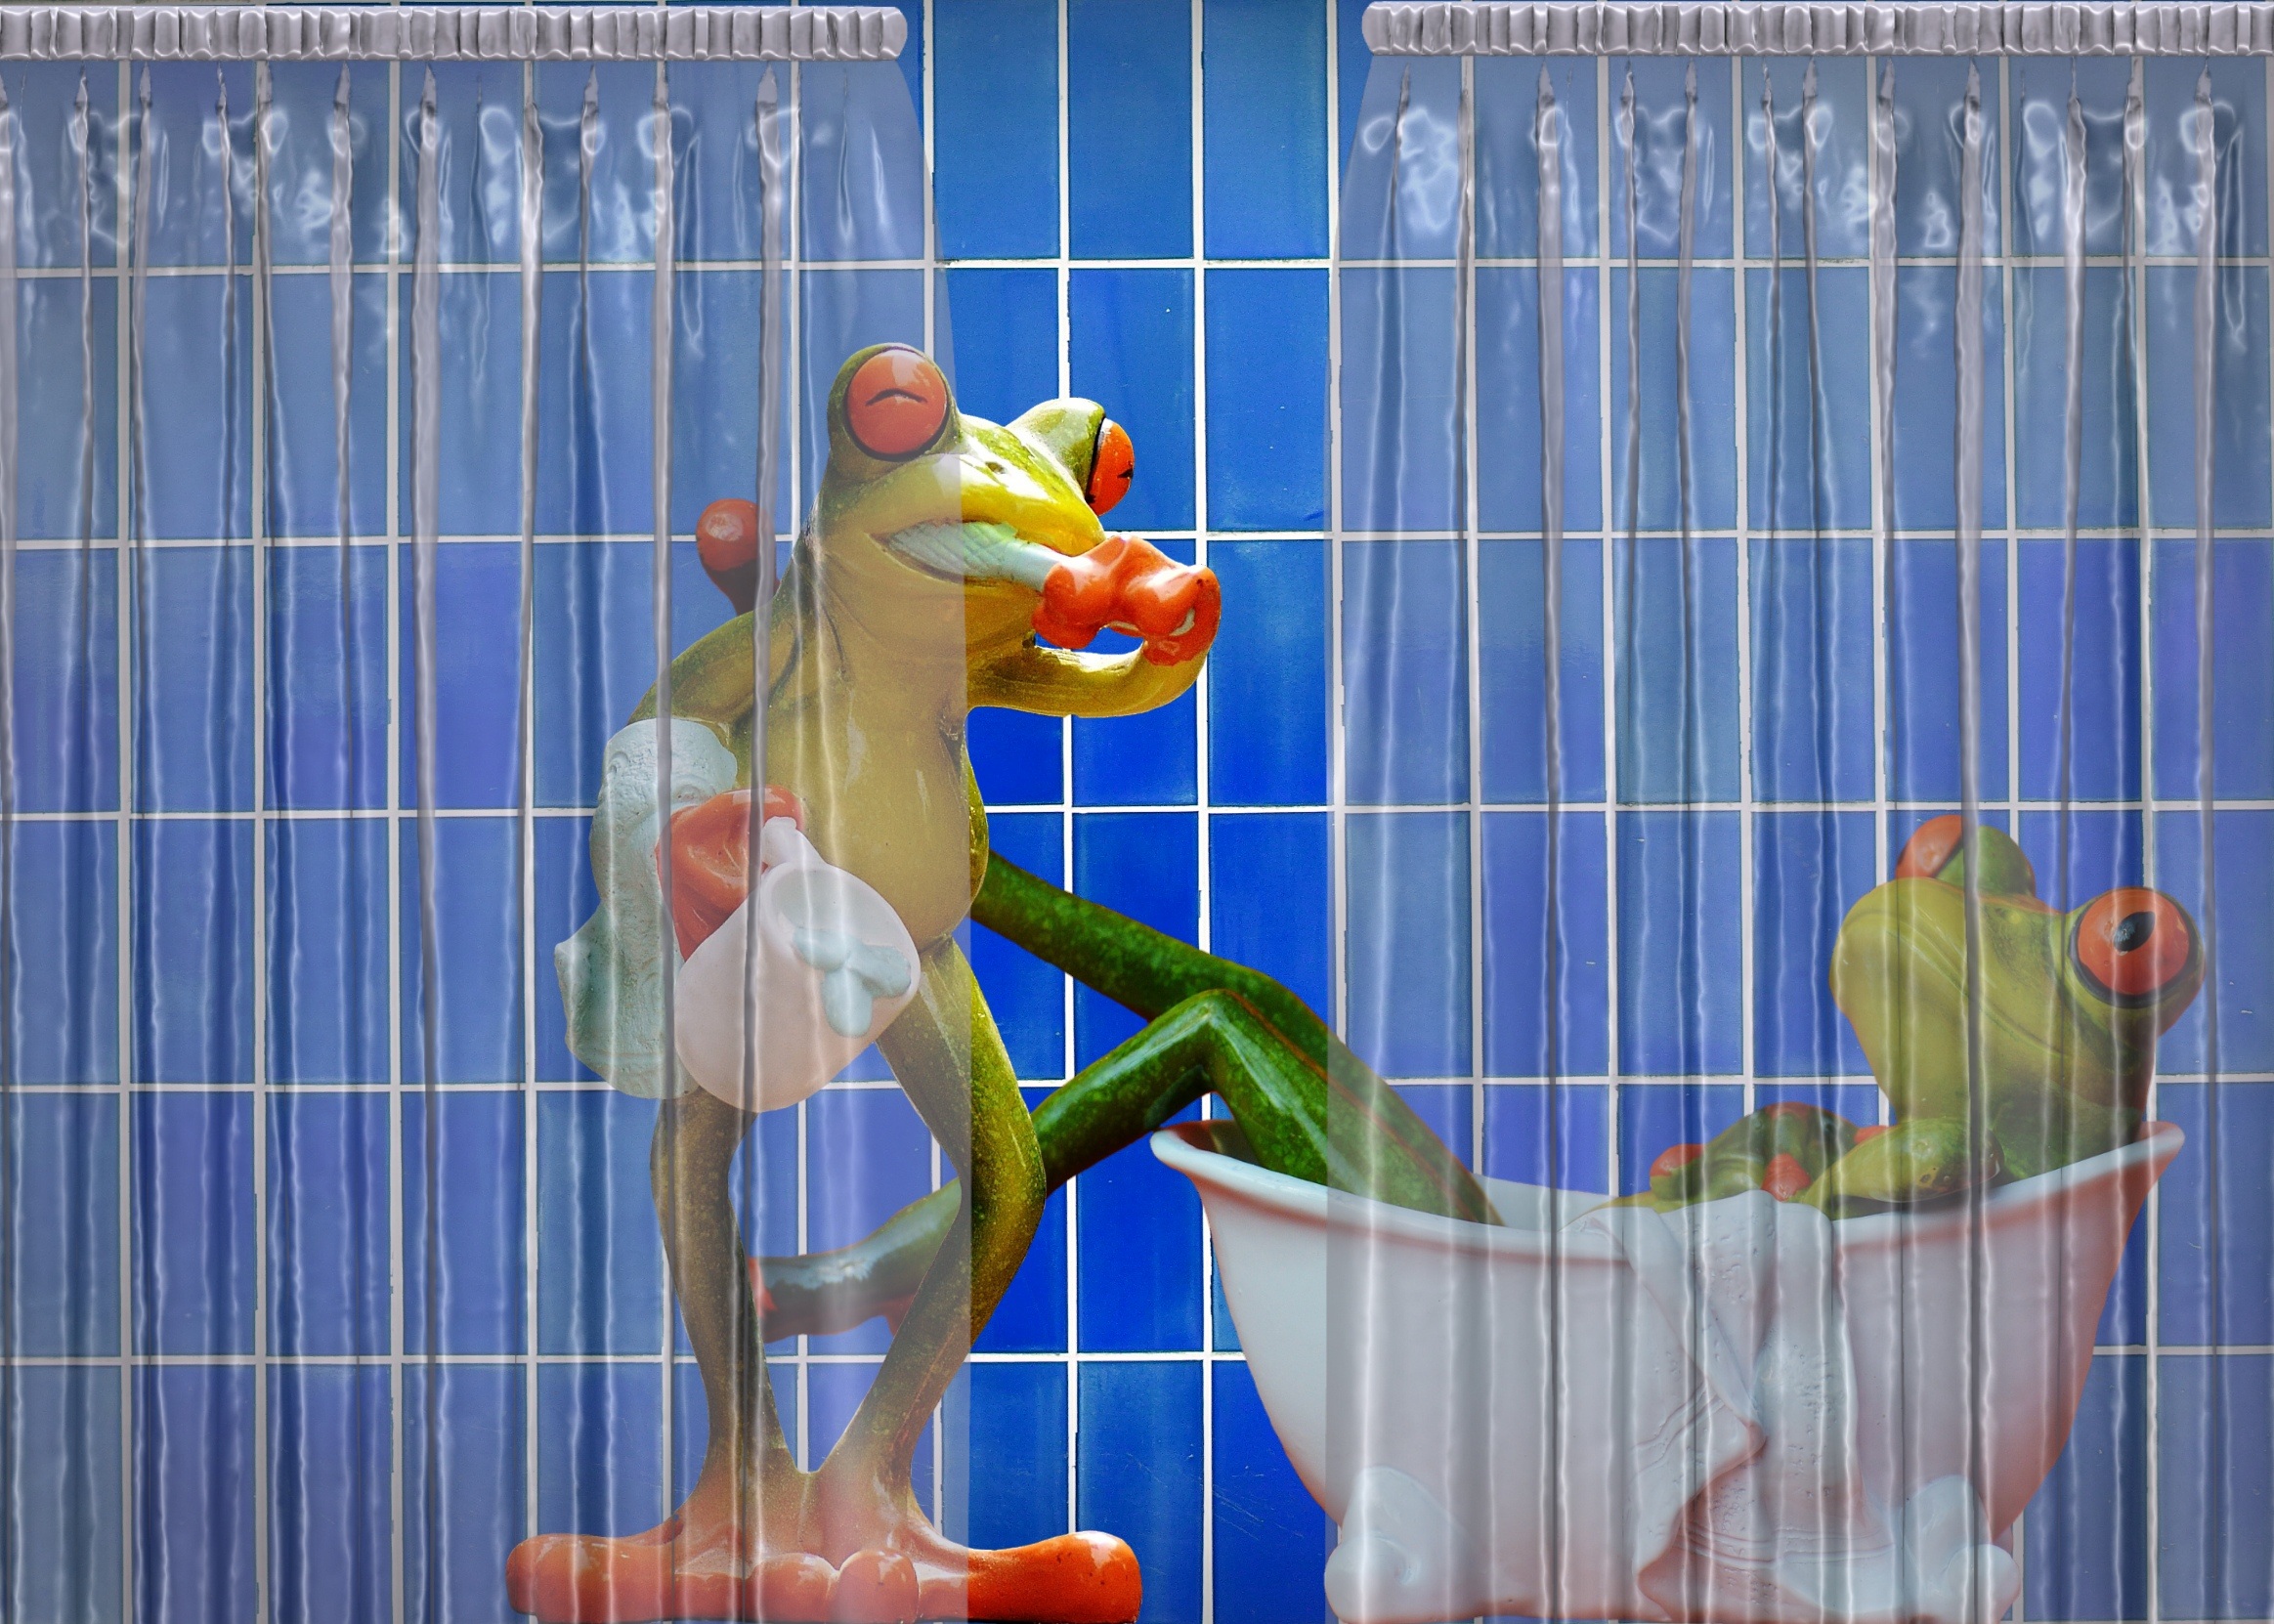
bird, sweet, cute, swim, wash, blue, frog, lovebird, macaw, bathroom, fun, funny, parrot, bath, parakeet, frogs, body care, brushing teeth, common pet parakeet